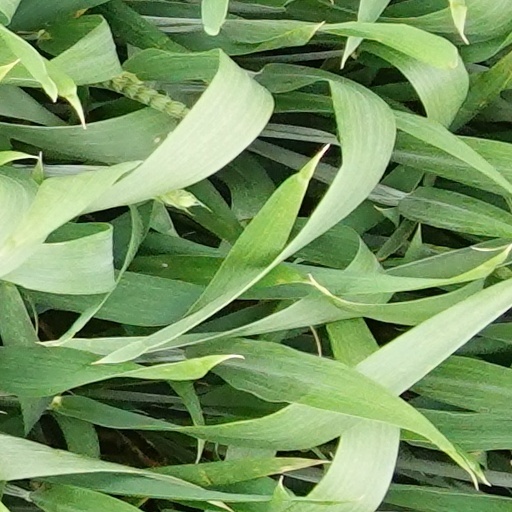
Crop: wheat